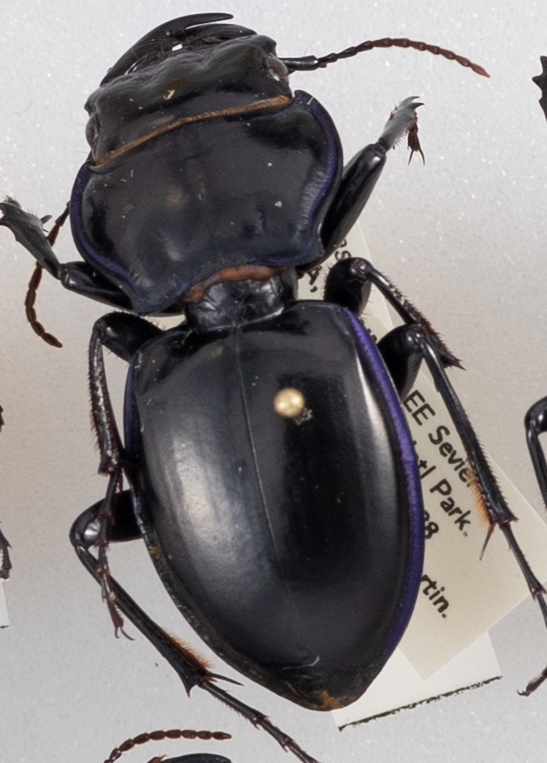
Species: Pasimachus punctulatus
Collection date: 2018-07-10
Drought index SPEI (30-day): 0.334
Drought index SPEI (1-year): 0.184
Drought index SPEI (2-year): -0.32